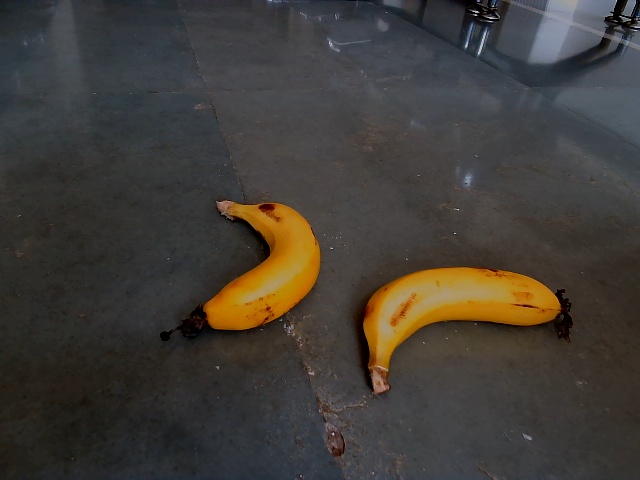
Label: Ripe_Banana